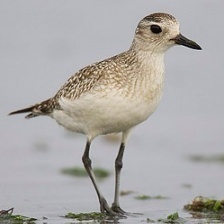
Species: GREY PLOVER
Scientific name: PLUVIALIS SQUATAROLA